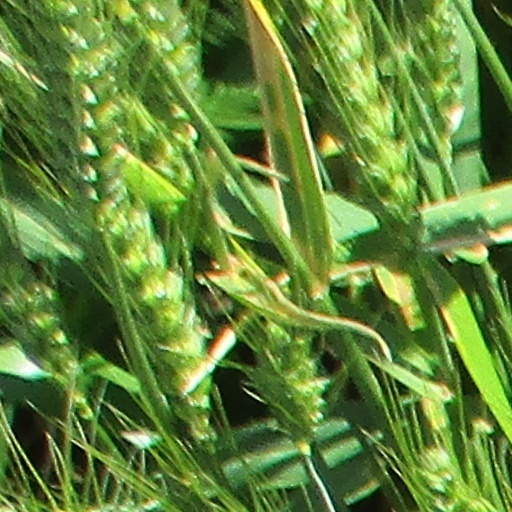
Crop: wheat